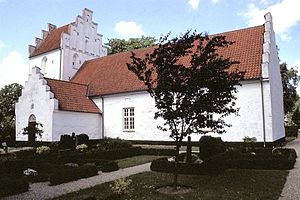
Herringe Kirke
Herringe Kirke
Herringe Kirke i Danmark. Herringe kirke
Herringe Kirke ligger i den nordlige udkant af landsbyen Herringe ca. 18 km NØ for Faaborg.